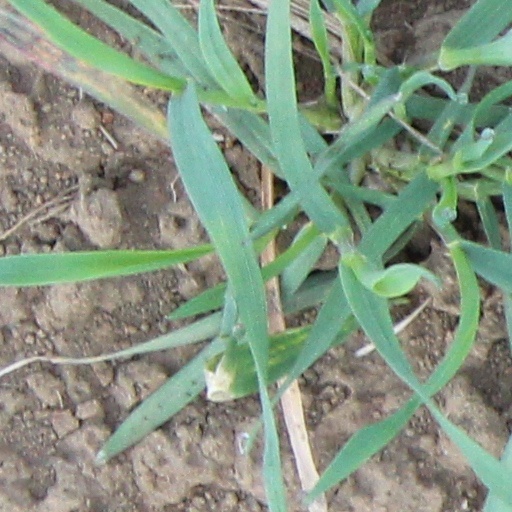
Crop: wheat